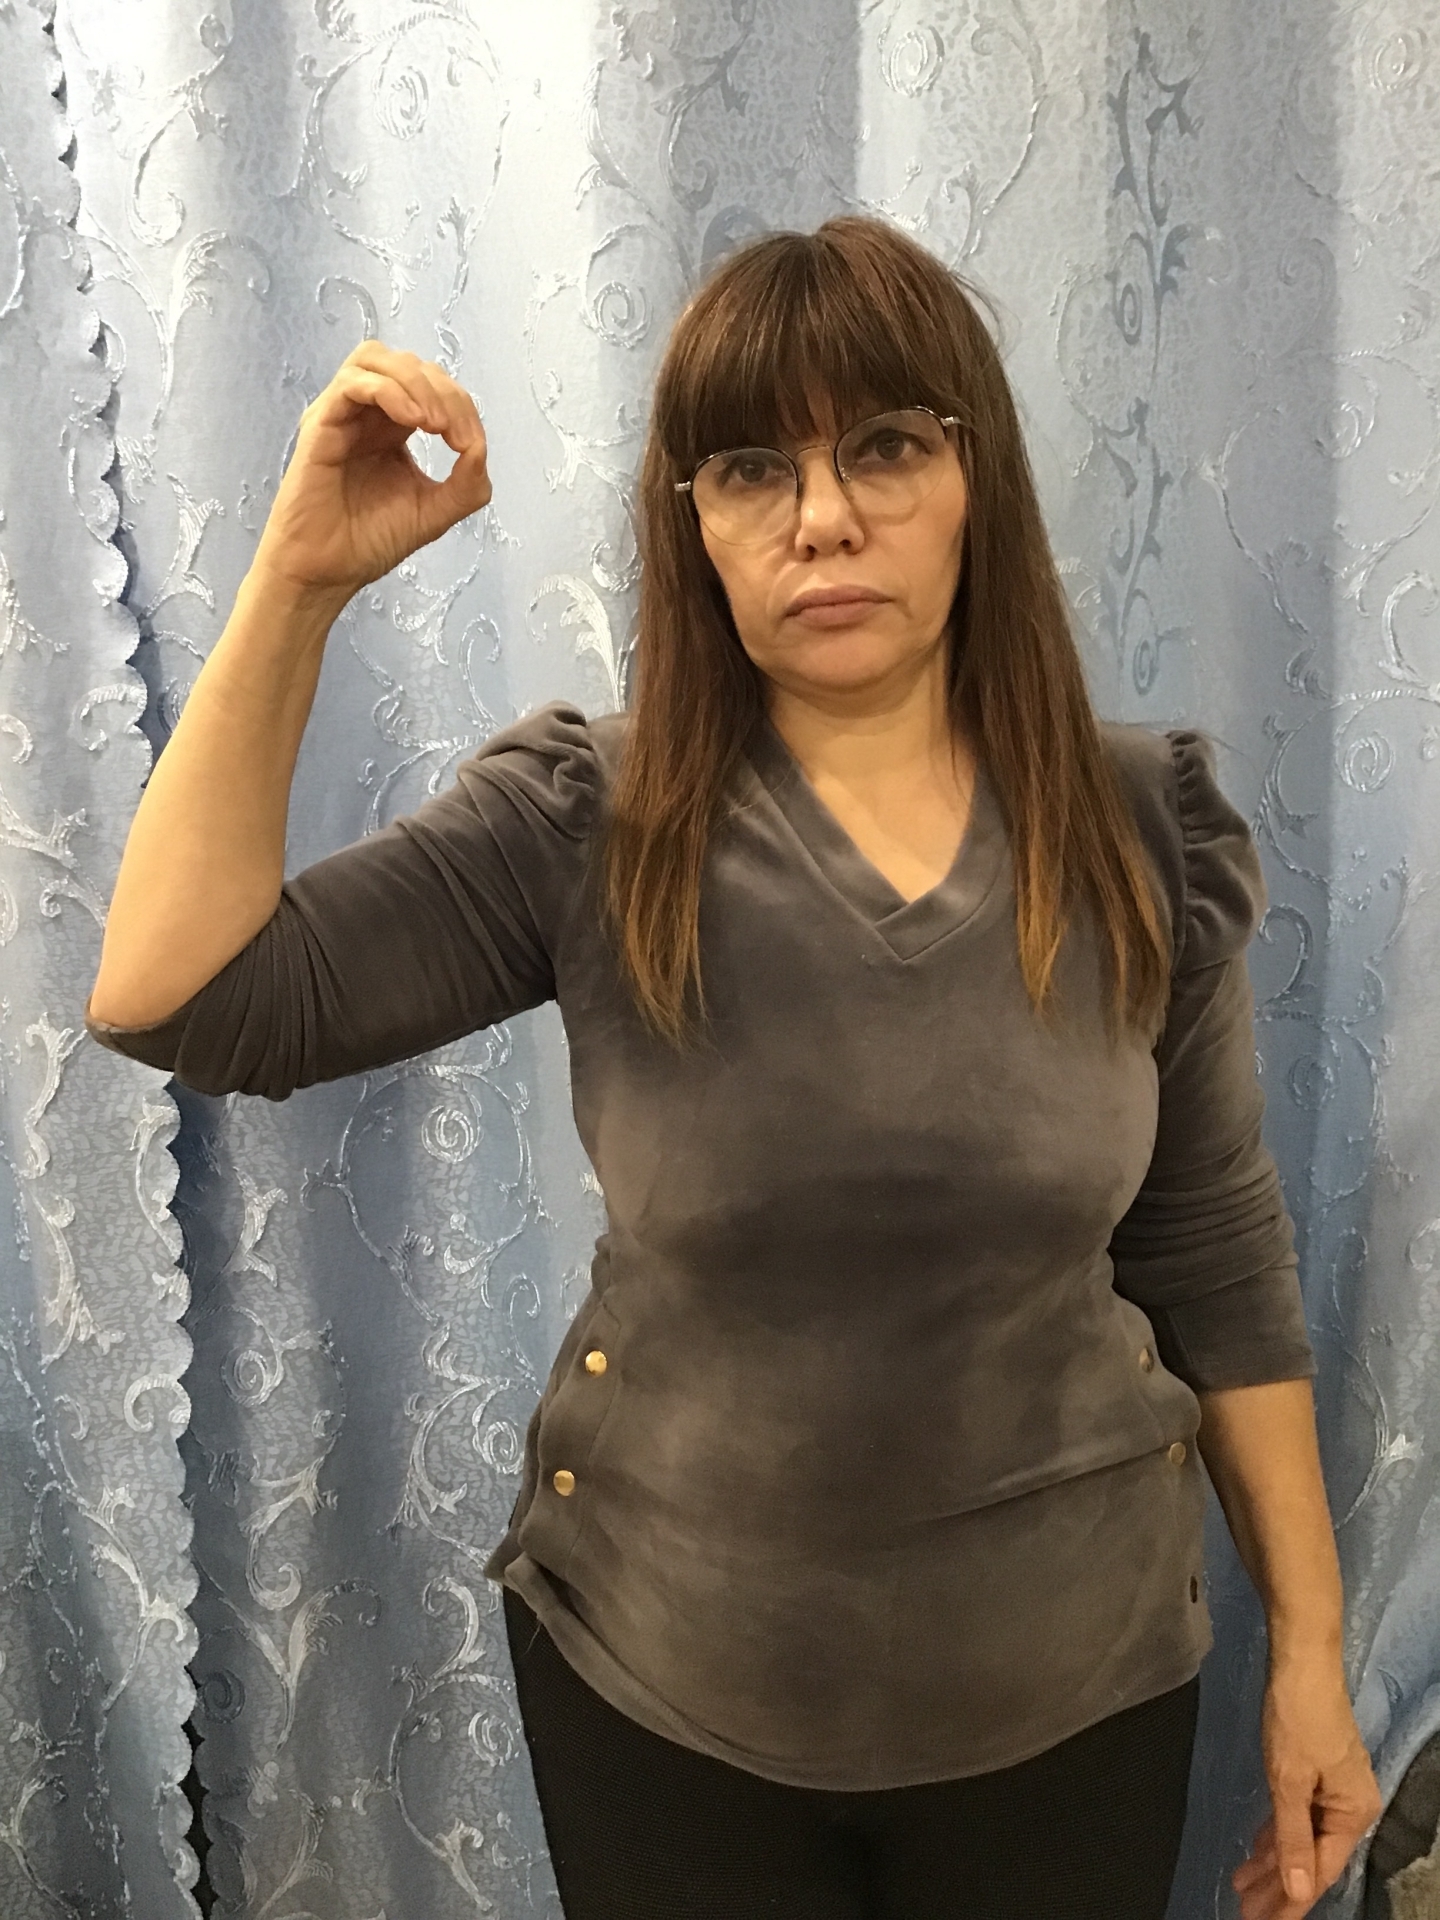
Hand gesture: grip